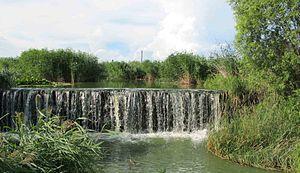
Wudalianchi est une ville-district de la province du Heilongjiang en Chine. Elle est placée sous la juridiction administrative de la ville-préfecture de Heihe.